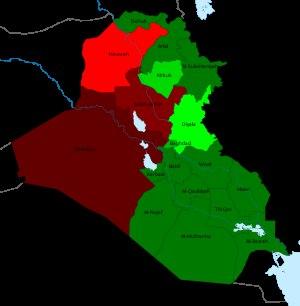
La Constitution de l'Irak est le texte juridique fondamental fixant l'organisation et le fonctionnement de l'actuel État d'Irak. Elle a été adoptée par référendum populaire en octobre 2005.